Eugenio Santoro

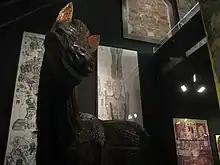
Eugenio Santoro - Grinning horse

Three years later, Born introduced him to Michel Thévoz, curator of the Collection de l'art brut in Lausanne, who organized a permanent exhibition of his works. In 2004, a second exhibition was organized in the same place. Santoro died at Courtelary in 2006.